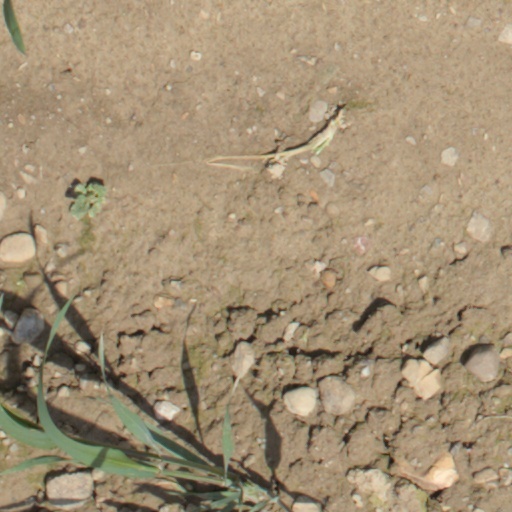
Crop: wheat